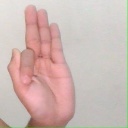
अक्षर: फ